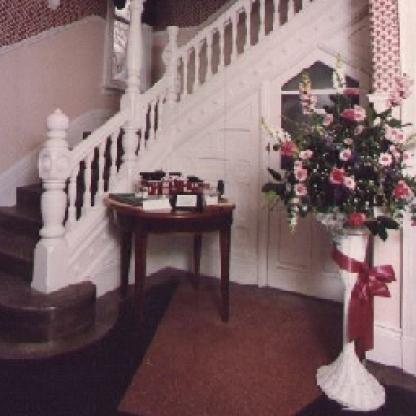
Scene: Indoor